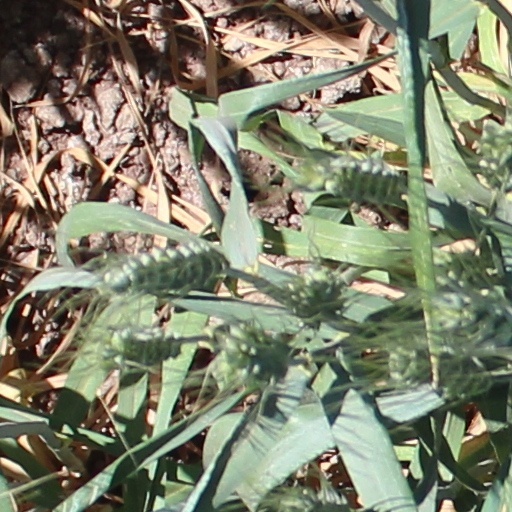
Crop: wheat